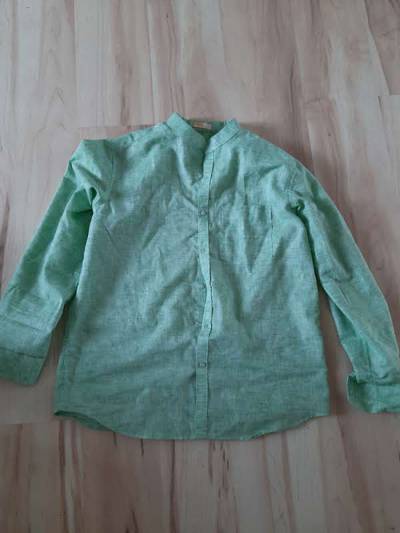
Waste category: clothes